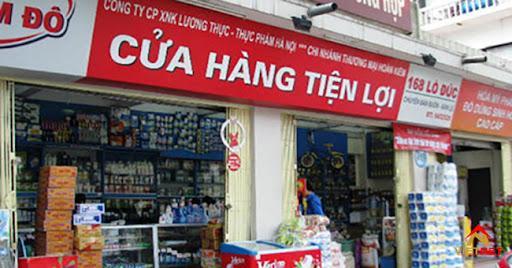
có nhiều hàng hoá xuất hiện trong cửa hàng tiện lọi